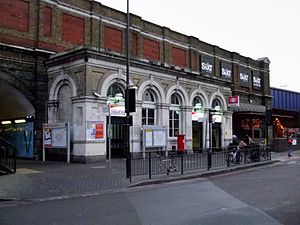
Vauxhall Station
Indgang til fjerntogsstation
Vauxhall Station er en National Rail-, London Underground- og London Buses-skiftestation i det centrale London. Den ligger ved vejkrydset Vauxhall Cross overfor den sydlige tilkørsel til Vauxhall Bridge, der fører over Themsen, i Vauxhall-distriktet. Stationen er på grænsen mellem takstzone 1 og 2 og, selvom det er en gennemkørselsstation, betragtes den i billetsammenhæng som en London Terminal, der er betegnelsen for endestationer i det centrale London.